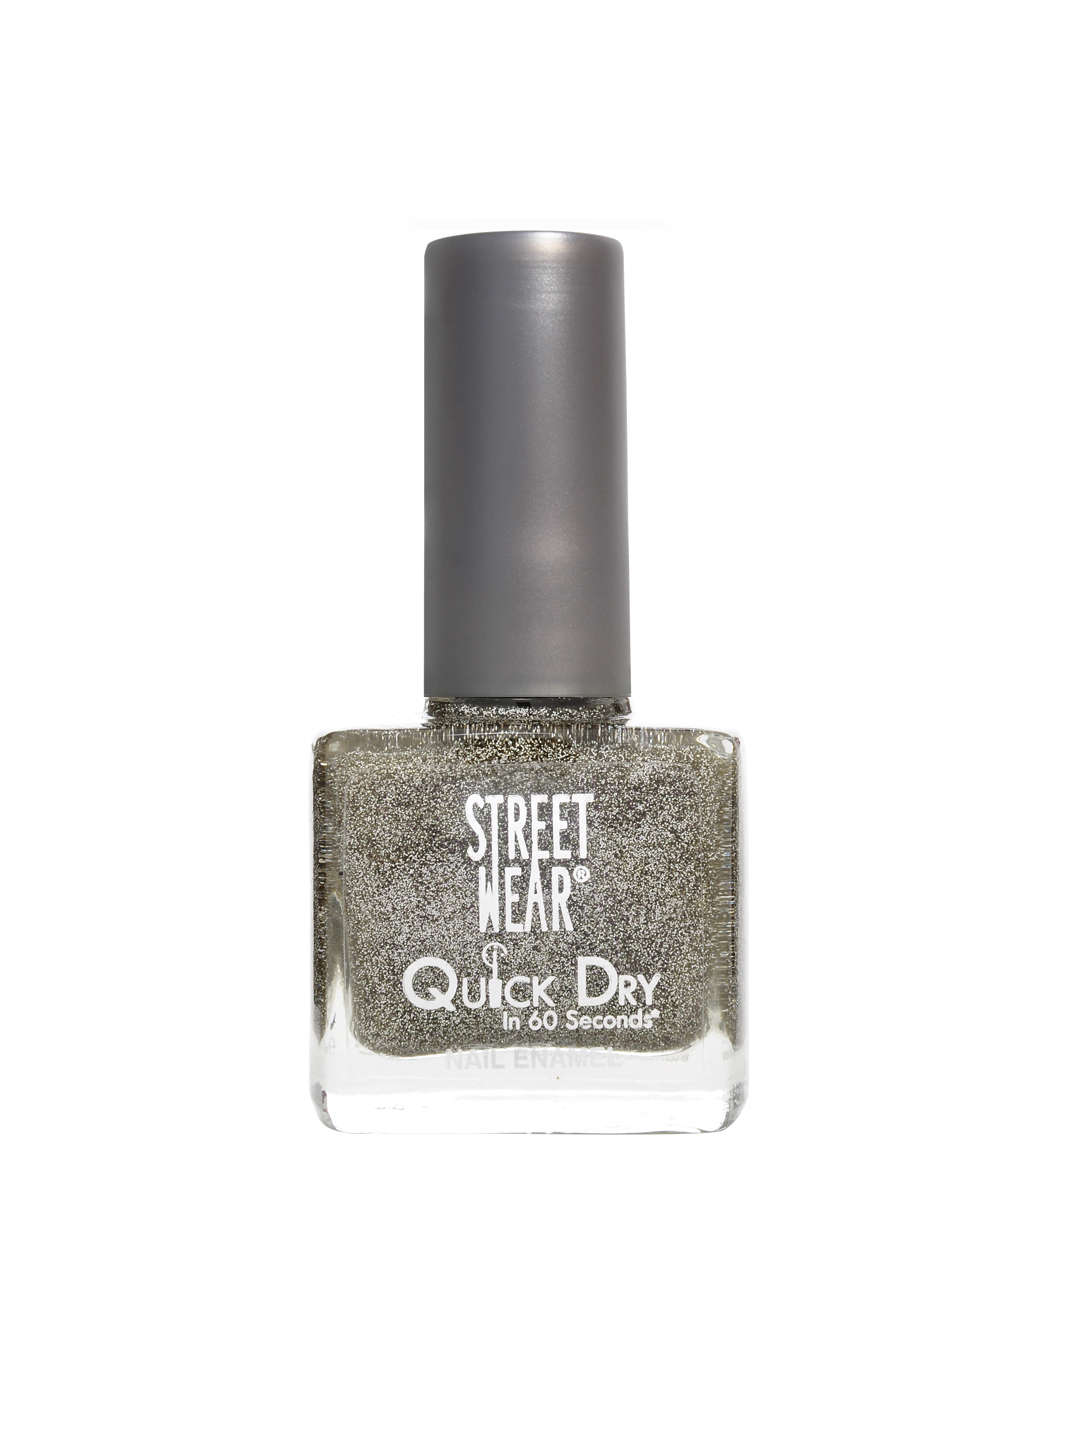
Streetwear Quick Dry Glassy Gloss Nail Polish 14
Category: Personal Care / Nails / Nail Polish
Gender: Women
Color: Metallic
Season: Spring 2017
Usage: NA